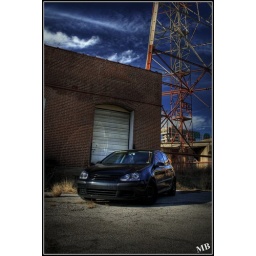
VW Rabbit behind a building in the afternoon. Beutiful blue sky above STL on this day.